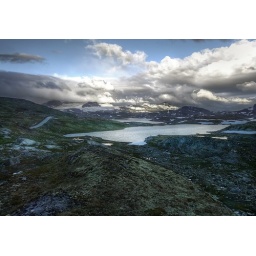
A small mountain lake in Norway. The clouds were close to touch.